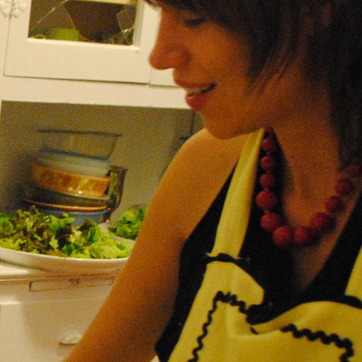
Material: skin